Midway Presbyterian Church and Cemetery

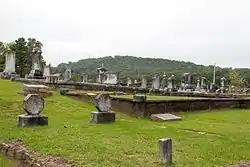
The church cemetery

Midway Presbyterian Church and Cemetery is a historic Presbyterian church at 4635 Dallas Highway/GA 120 SW in Powder Springs, Georgia. The congregation was founded in 1850 with fourteen organizing members. The sanctuary was built in 1905 and was added to the National Register of Historic Places in 1986. It still stands in the church property. In 1987 a new much bigger sanctuary was built to accommodate the growing community. The church built a 1,200-seat sanctuary and a 700-seat chapel building because it had outgrown the former structure built in 1987. The congregation is a member of the Presbyterian Church in America, and subscribes the Westminster Confession of Faith. The senior pastor is presently Rev. David W. Hall.